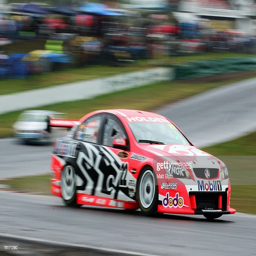
film actor drives during race of round .